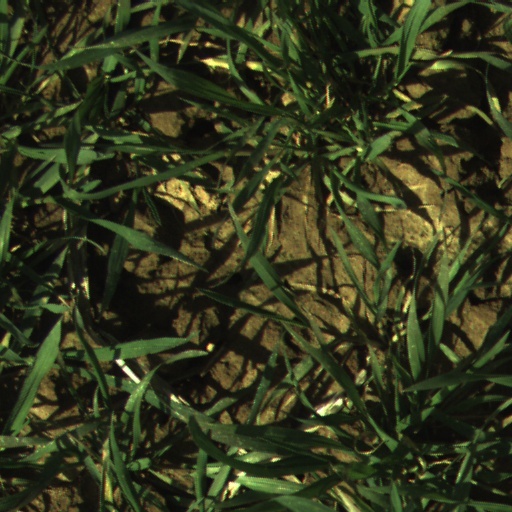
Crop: wheat